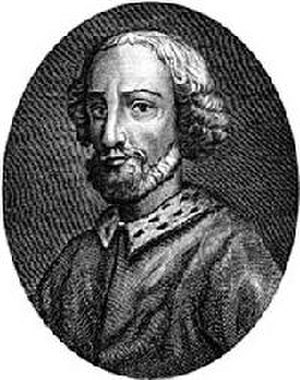
Kenneth 3. af Skotland
Kenneth III af Skotland eller Cináed mac Duib var skotternes konge fra 997 til 1005. Han var søn af Dubh mac Maíl Coluim. Der er meget få oplysninger om Cináed og hans regime, og om hans efterkommere, men vi ved, at han døde i et slag mod udfordreren Máel Coluim mac Cináeda.